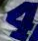
Number: 4